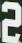
Number: 2